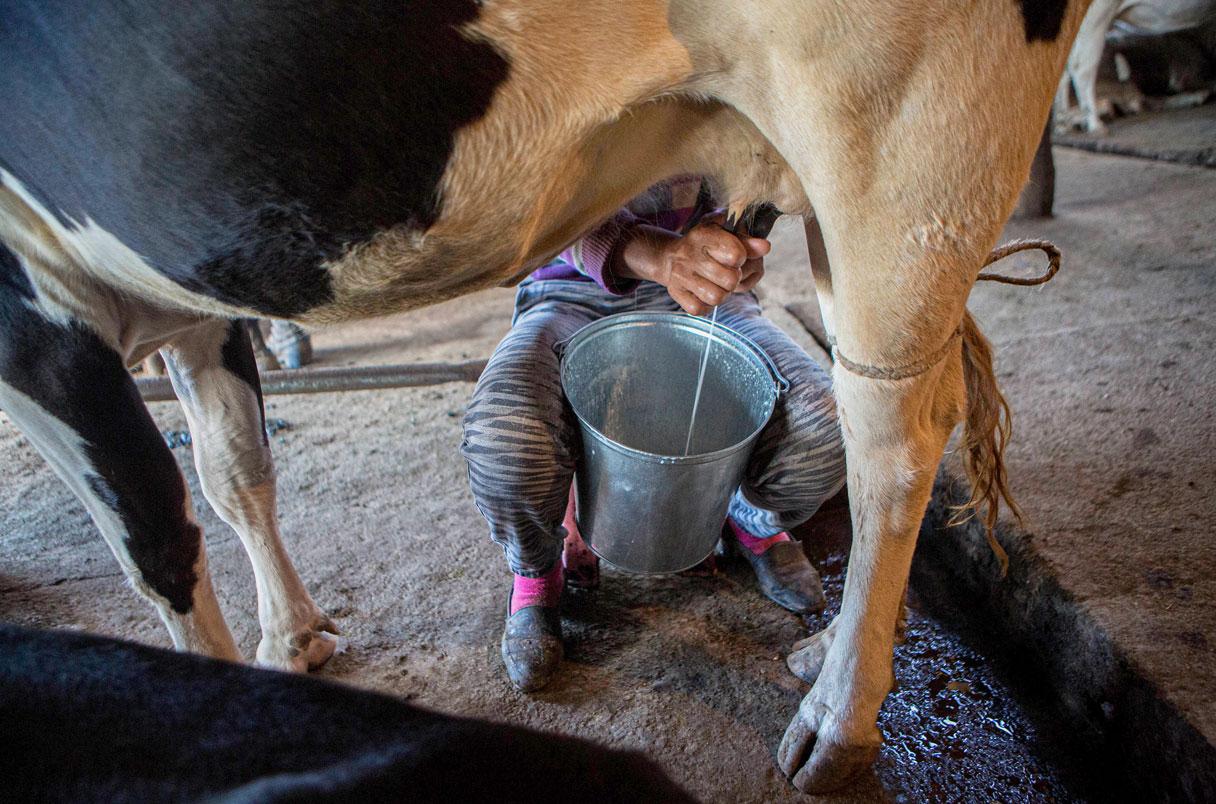
Hapa kuna ng'ombe ambaye anakamuliwa huku kuna mtu amekaa chini huku akifanya kazi ya kukamua ng'ombe. Mguu wa ng'ombe wa nyuma umefungwa  kwa kutumia kamba kuonyesha kwamba ng'ombe ametulia anakamuliwa.